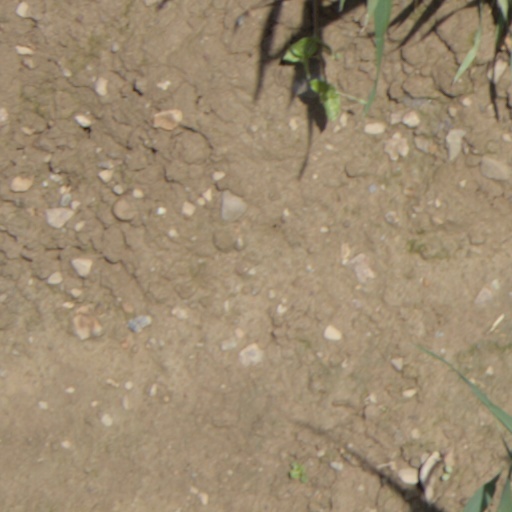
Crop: wheat